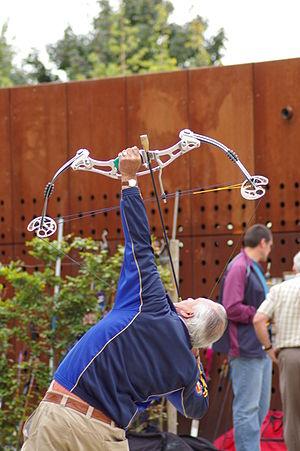
Tournoi de tir à l'arc (perche verticale) à Ath, Belgique, le vendredi de la ducasse 2008
Le tir à l'arc est un sport de précision et de concentration dans lequel les compétiteurs tentent de tirer leurs flèches au centre d'une cible avec leur arc. Historiquement, le tir à l'arc a été utilisé pour la chasse et le combat, tandis que dans les temps modernes, son utilisation principale est celle d'une activité sportive. Une personne qui pratique le tir à l'arc est appelée un archer.
Ath est une ville francophone de Belgique située en Région wallonne, chef-lieu d'arrondissement en province de Hainaut. Elle est le siège d'une Justice de paix.
Le tir à l'arc à la perche verticale ou tir à l'oiseau est un sport traditionnel pratiqué notamment dans le nord de la France, ainsi qu'en Belgique, en Angleterre, au Canada et aux Pays-Bas.
La ducasse d'Ath est une tradition populaire de la ville d'Ath, dans le Hainaut, en Belgique. Remontant au Moyen Âge, elle s’est enrichie au fil du temps, pour devenir une fête très appréciée qui dure plusieurs jours, caractérisée par la présence de géants processionnels, de chars décoratifs et de groupes historiques.